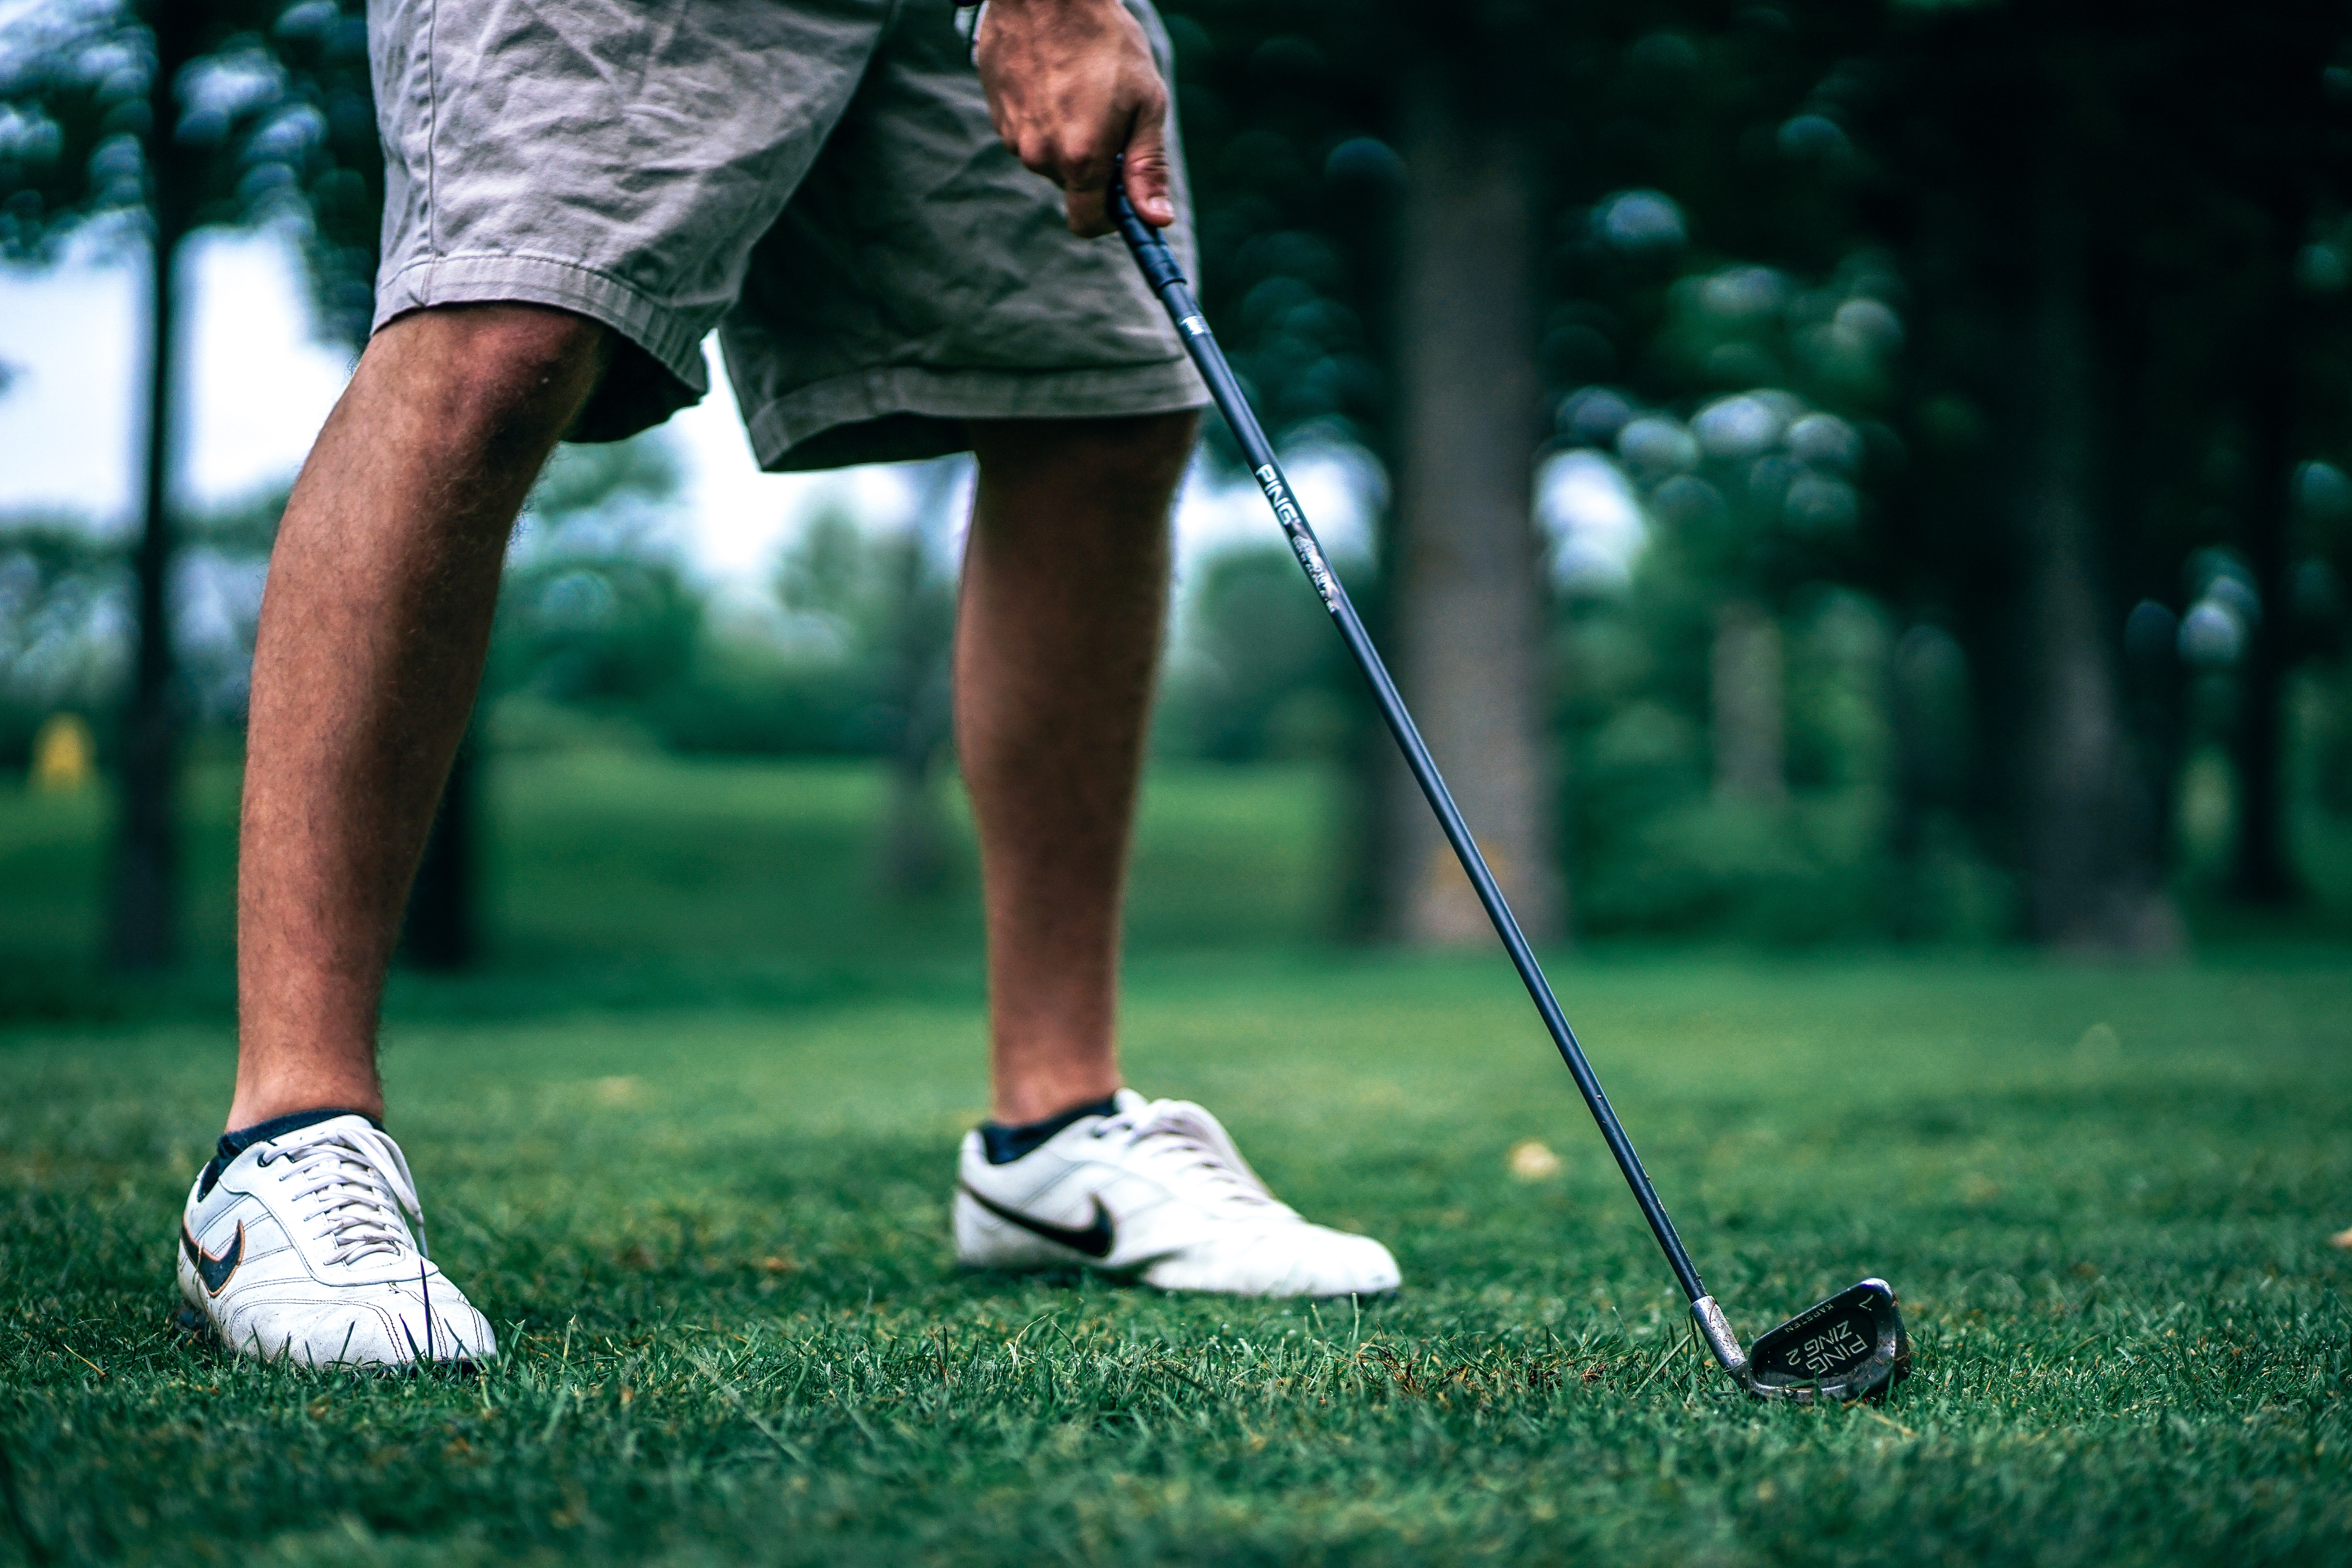
golf, golfer, green, golf equipment, golf club, golf course, professional golfer, putter, grass, iron, pitching wedge, recreation, wedge, pitch and putt, fourball, lawn, sports equipment, sport venue, photography, hickory golf, play, Lob wedge, golf ball, sports training, leisure, sand wedge, games, sports